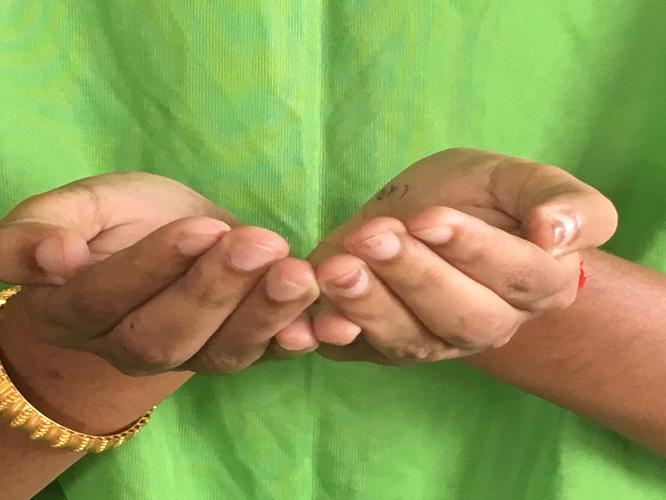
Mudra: Pushpaputa
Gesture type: double_hand